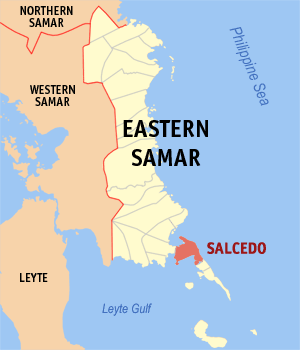
Salcedo est une localité de la province du Samar oriental, aux Philippines. En 2015, elle compte 22 532 habitants.